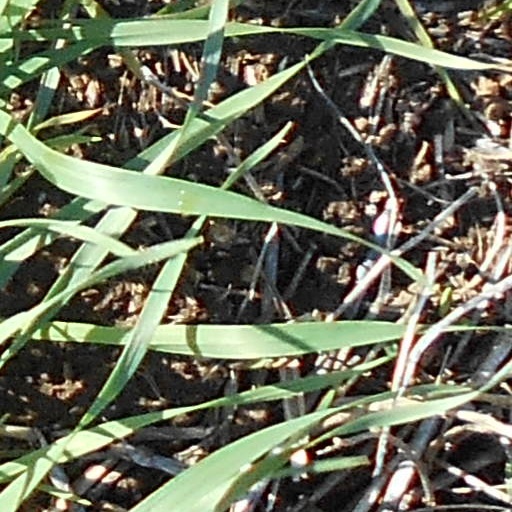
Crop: wheat